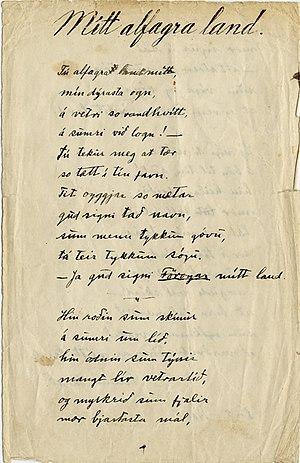
Tú alfagra land mítt est l'hymne national des îles Féroé. Il a été écrit par Símun av Skarði sur une musique de Petur Alberg.